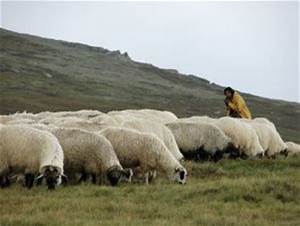
Label: sheep